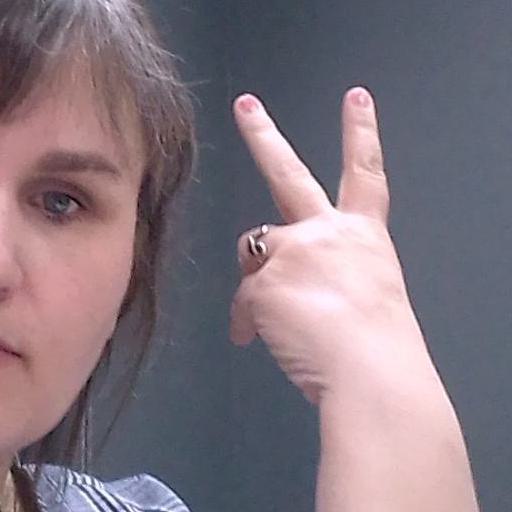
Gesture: peace_inverted